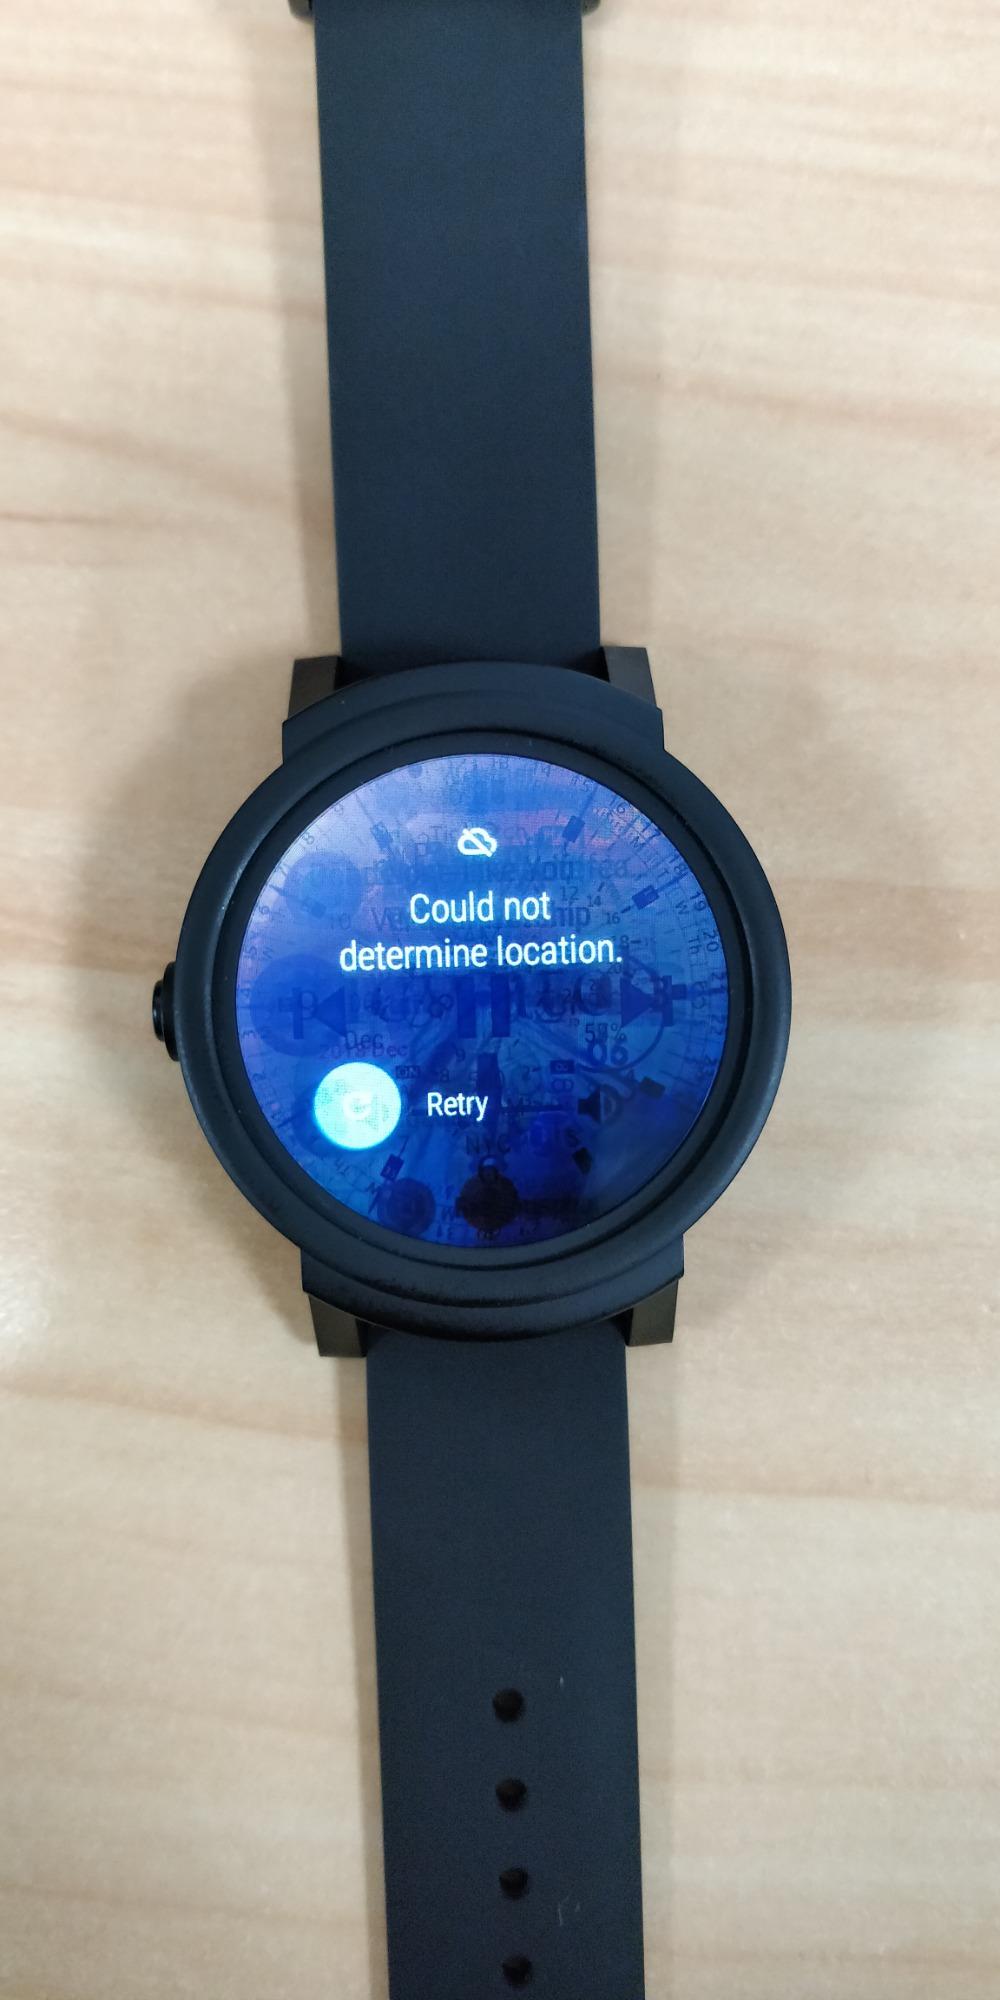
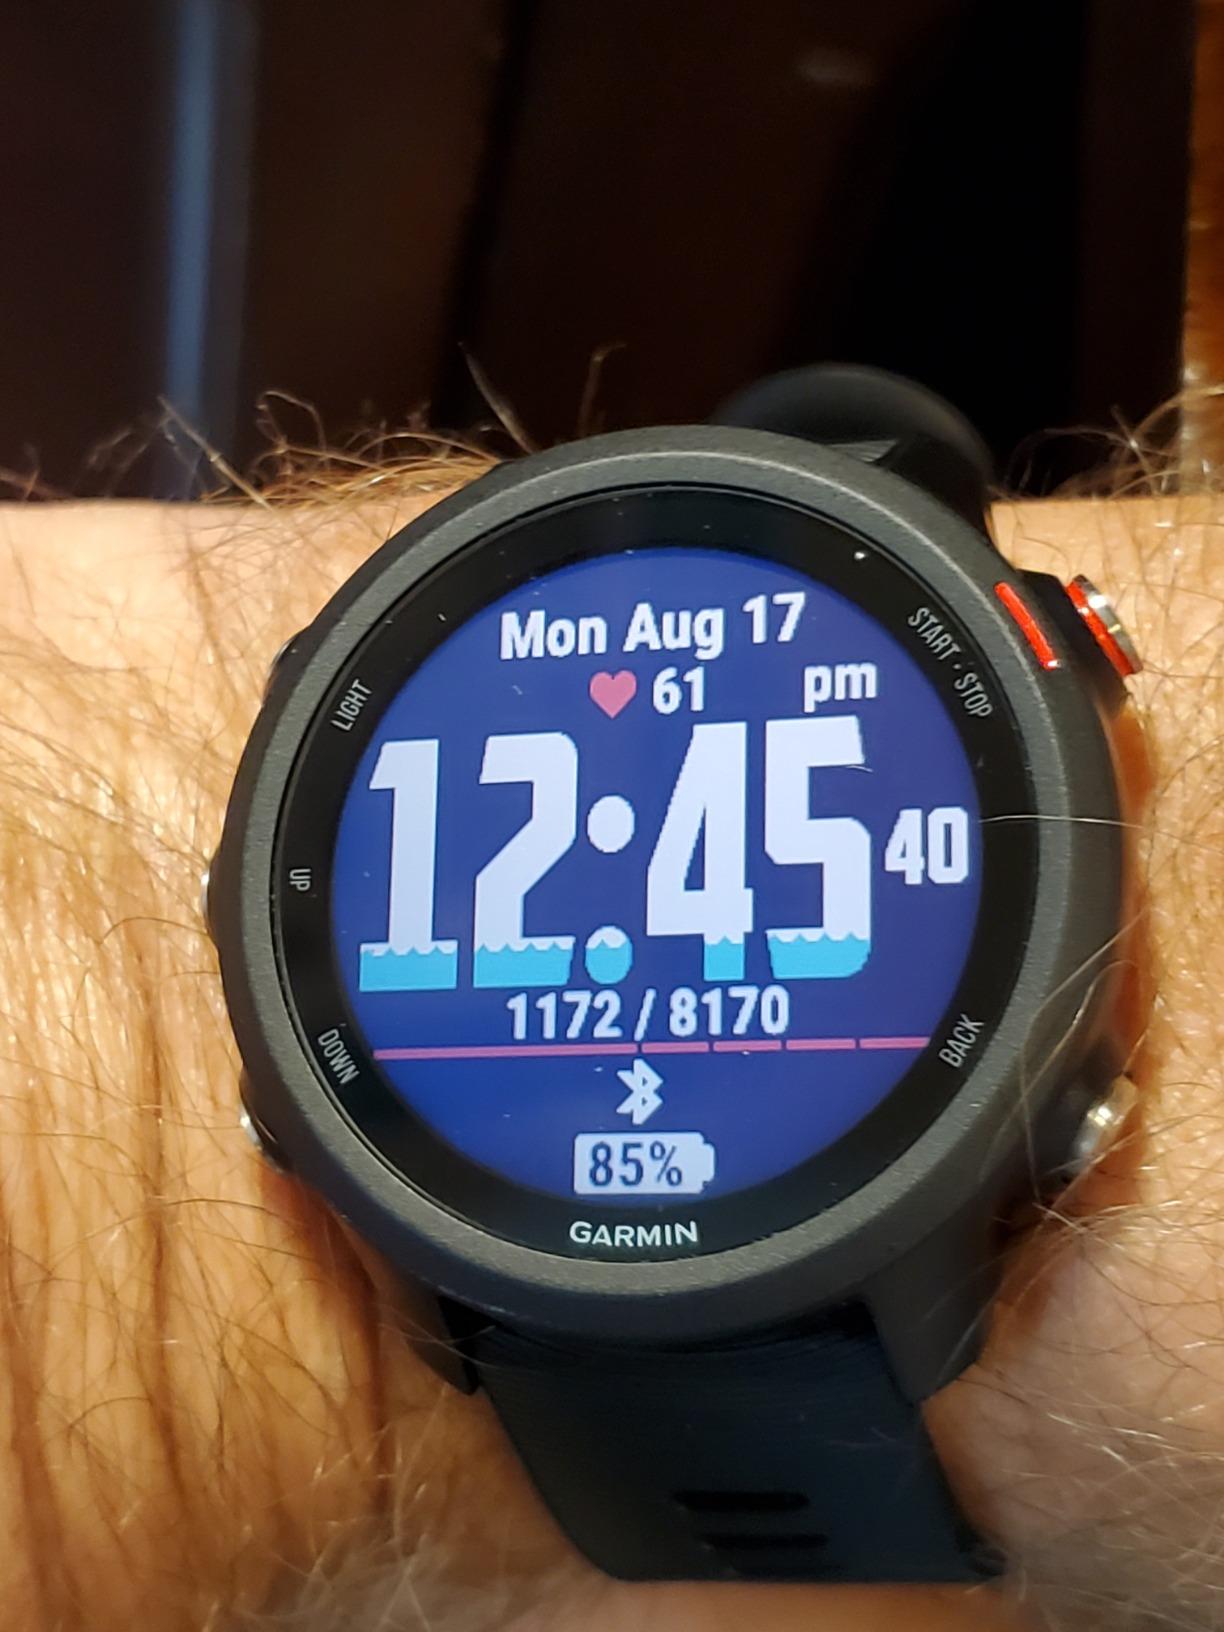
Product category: smartwatch
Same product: no